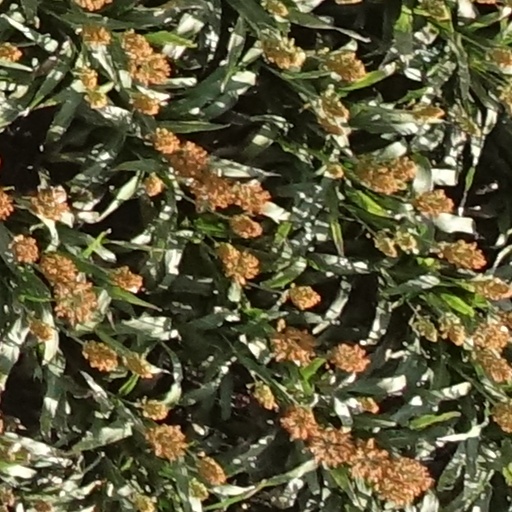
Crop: sorghum